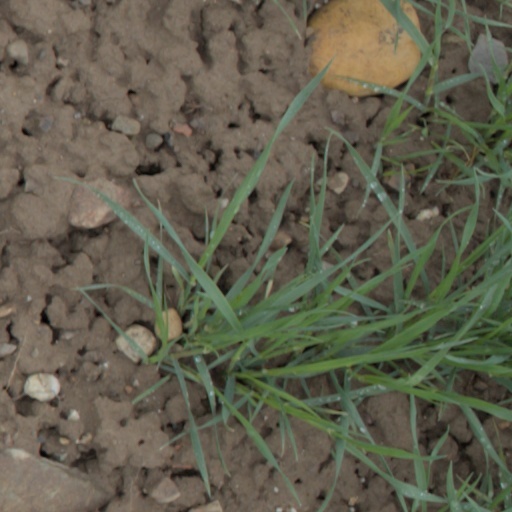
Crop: wheat